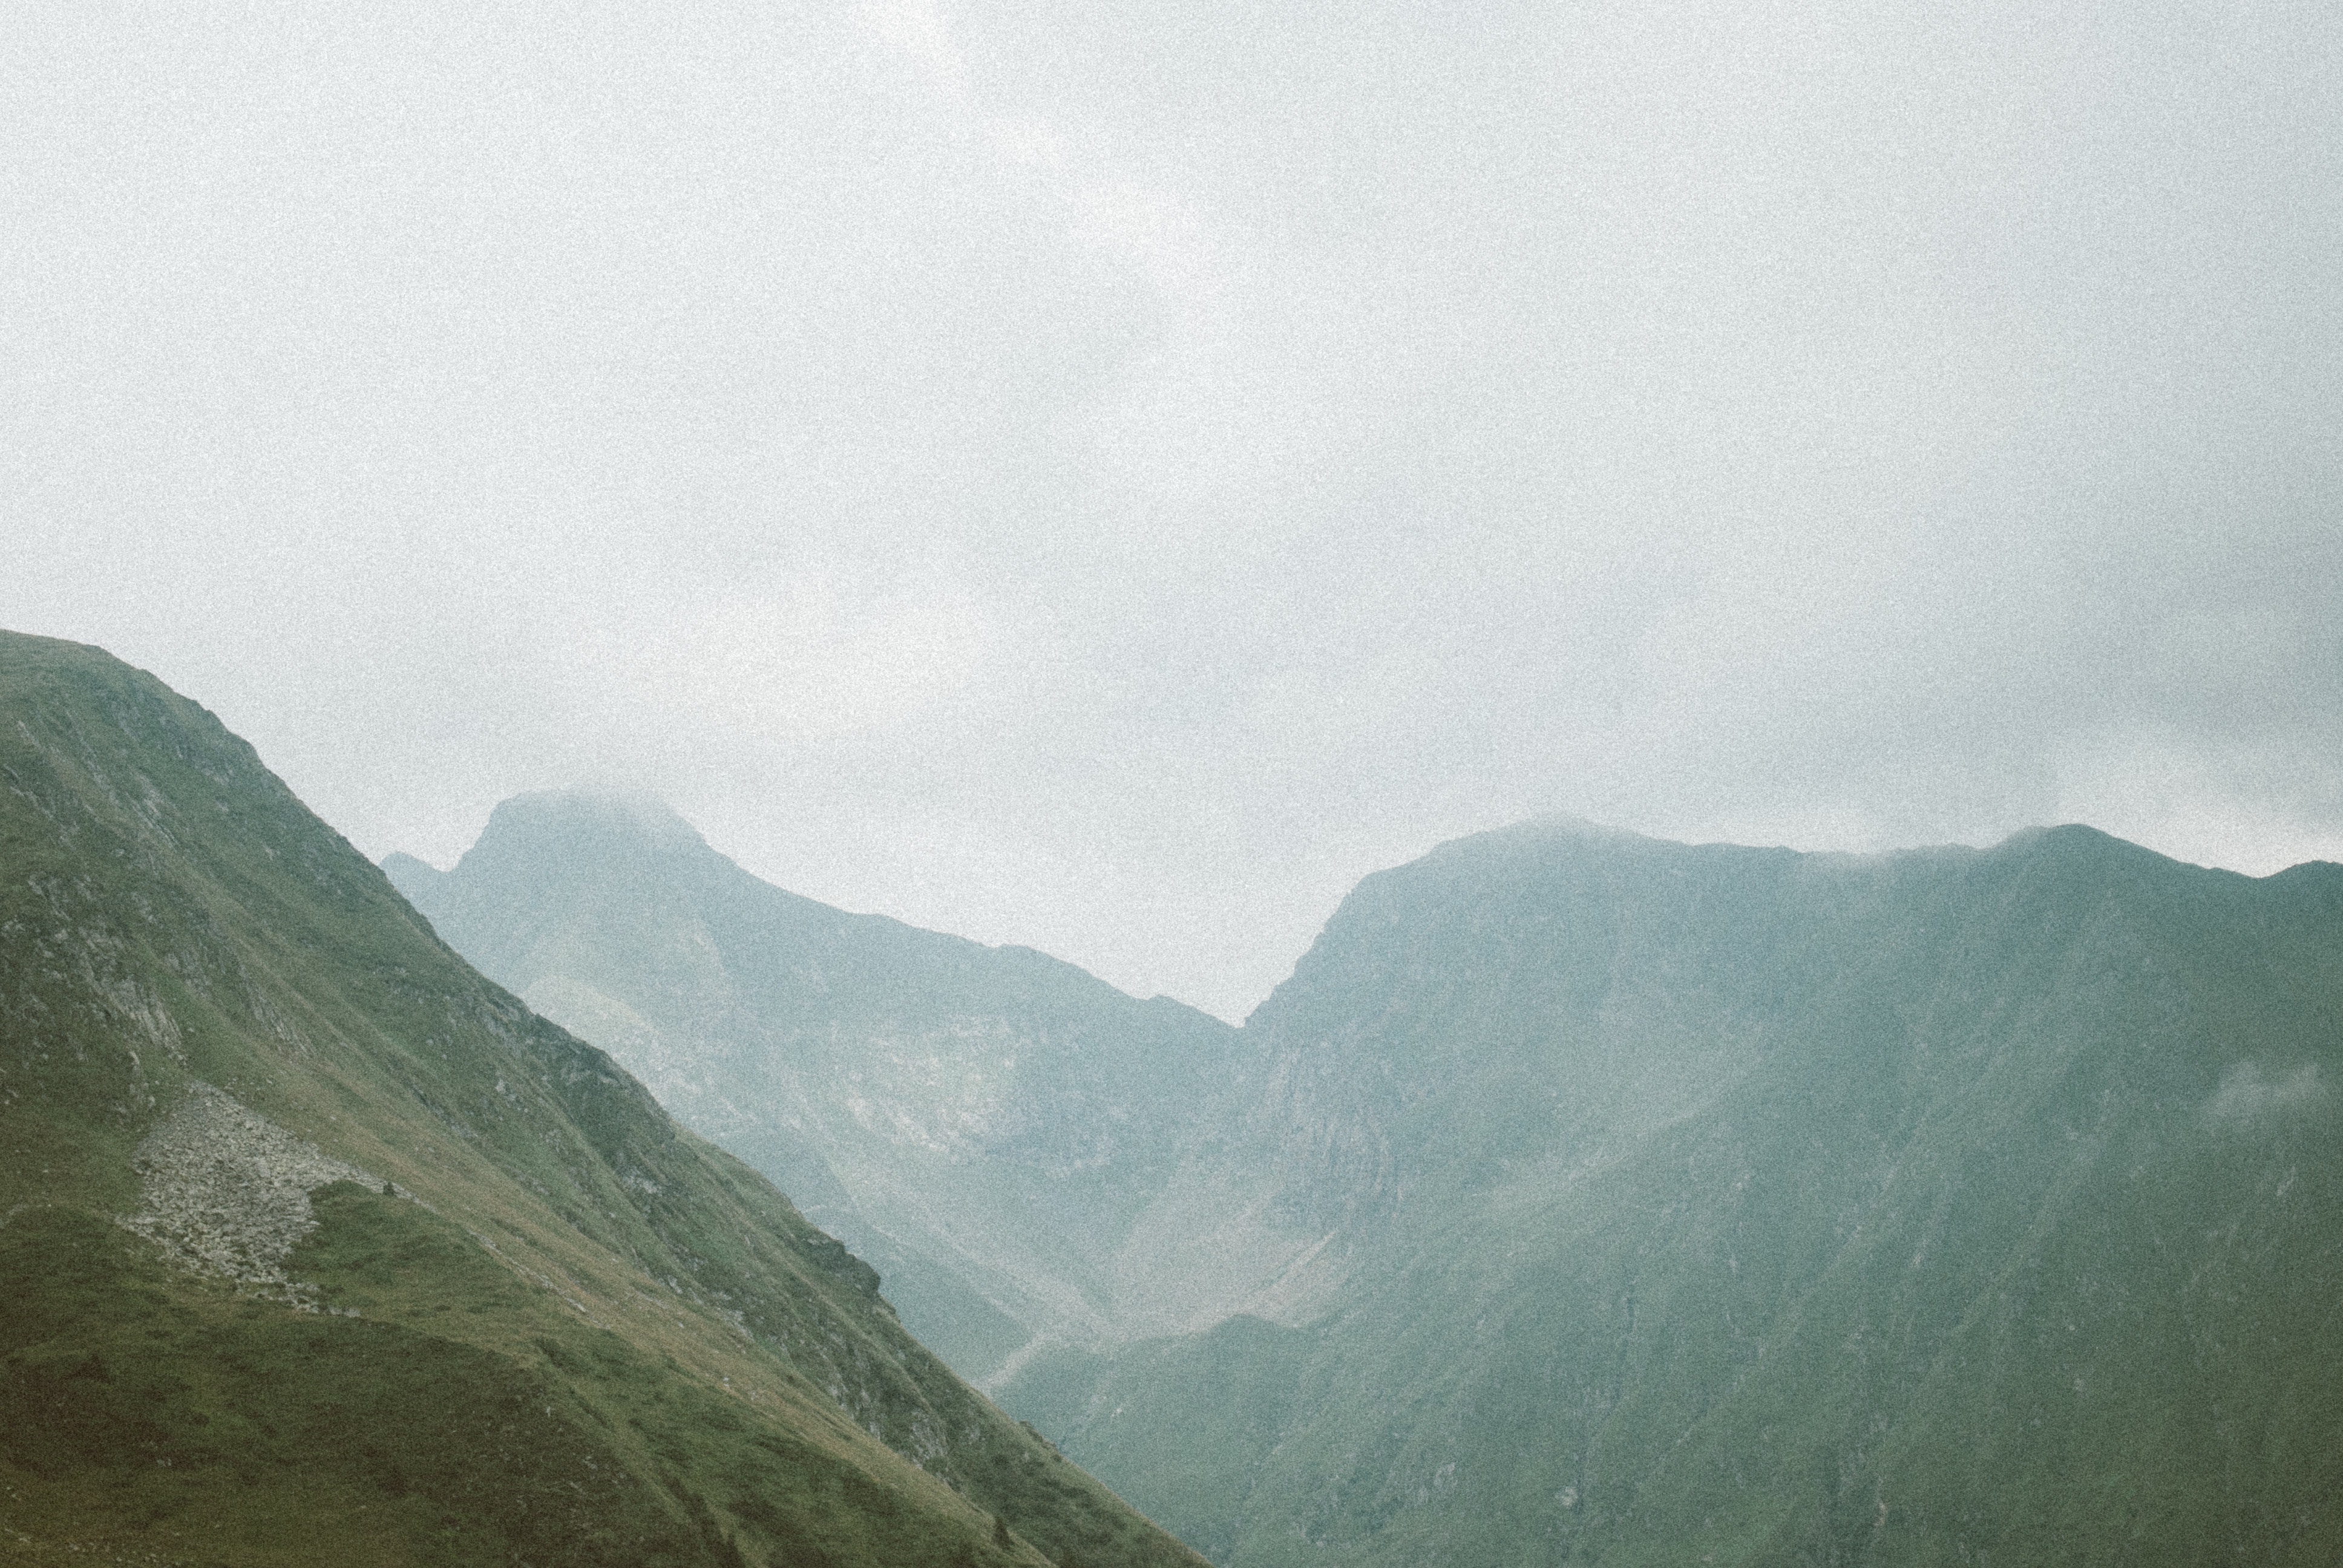
mountain, hill, valley, mountain range, fjord, alps, plateau, fell, landform, mountain pass, geographical feature, atmospheric phenomenon, mountainous landforms, glacial landform